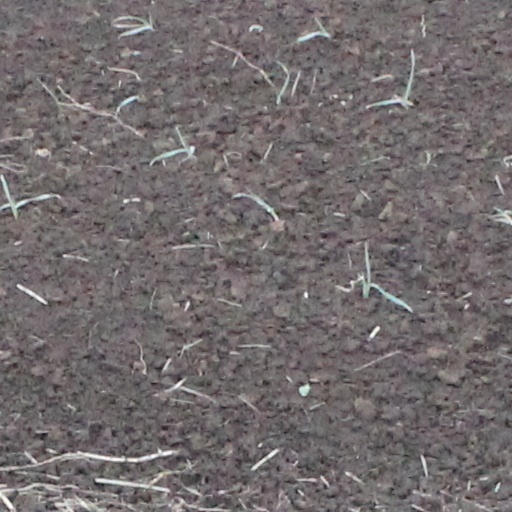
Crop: wheat